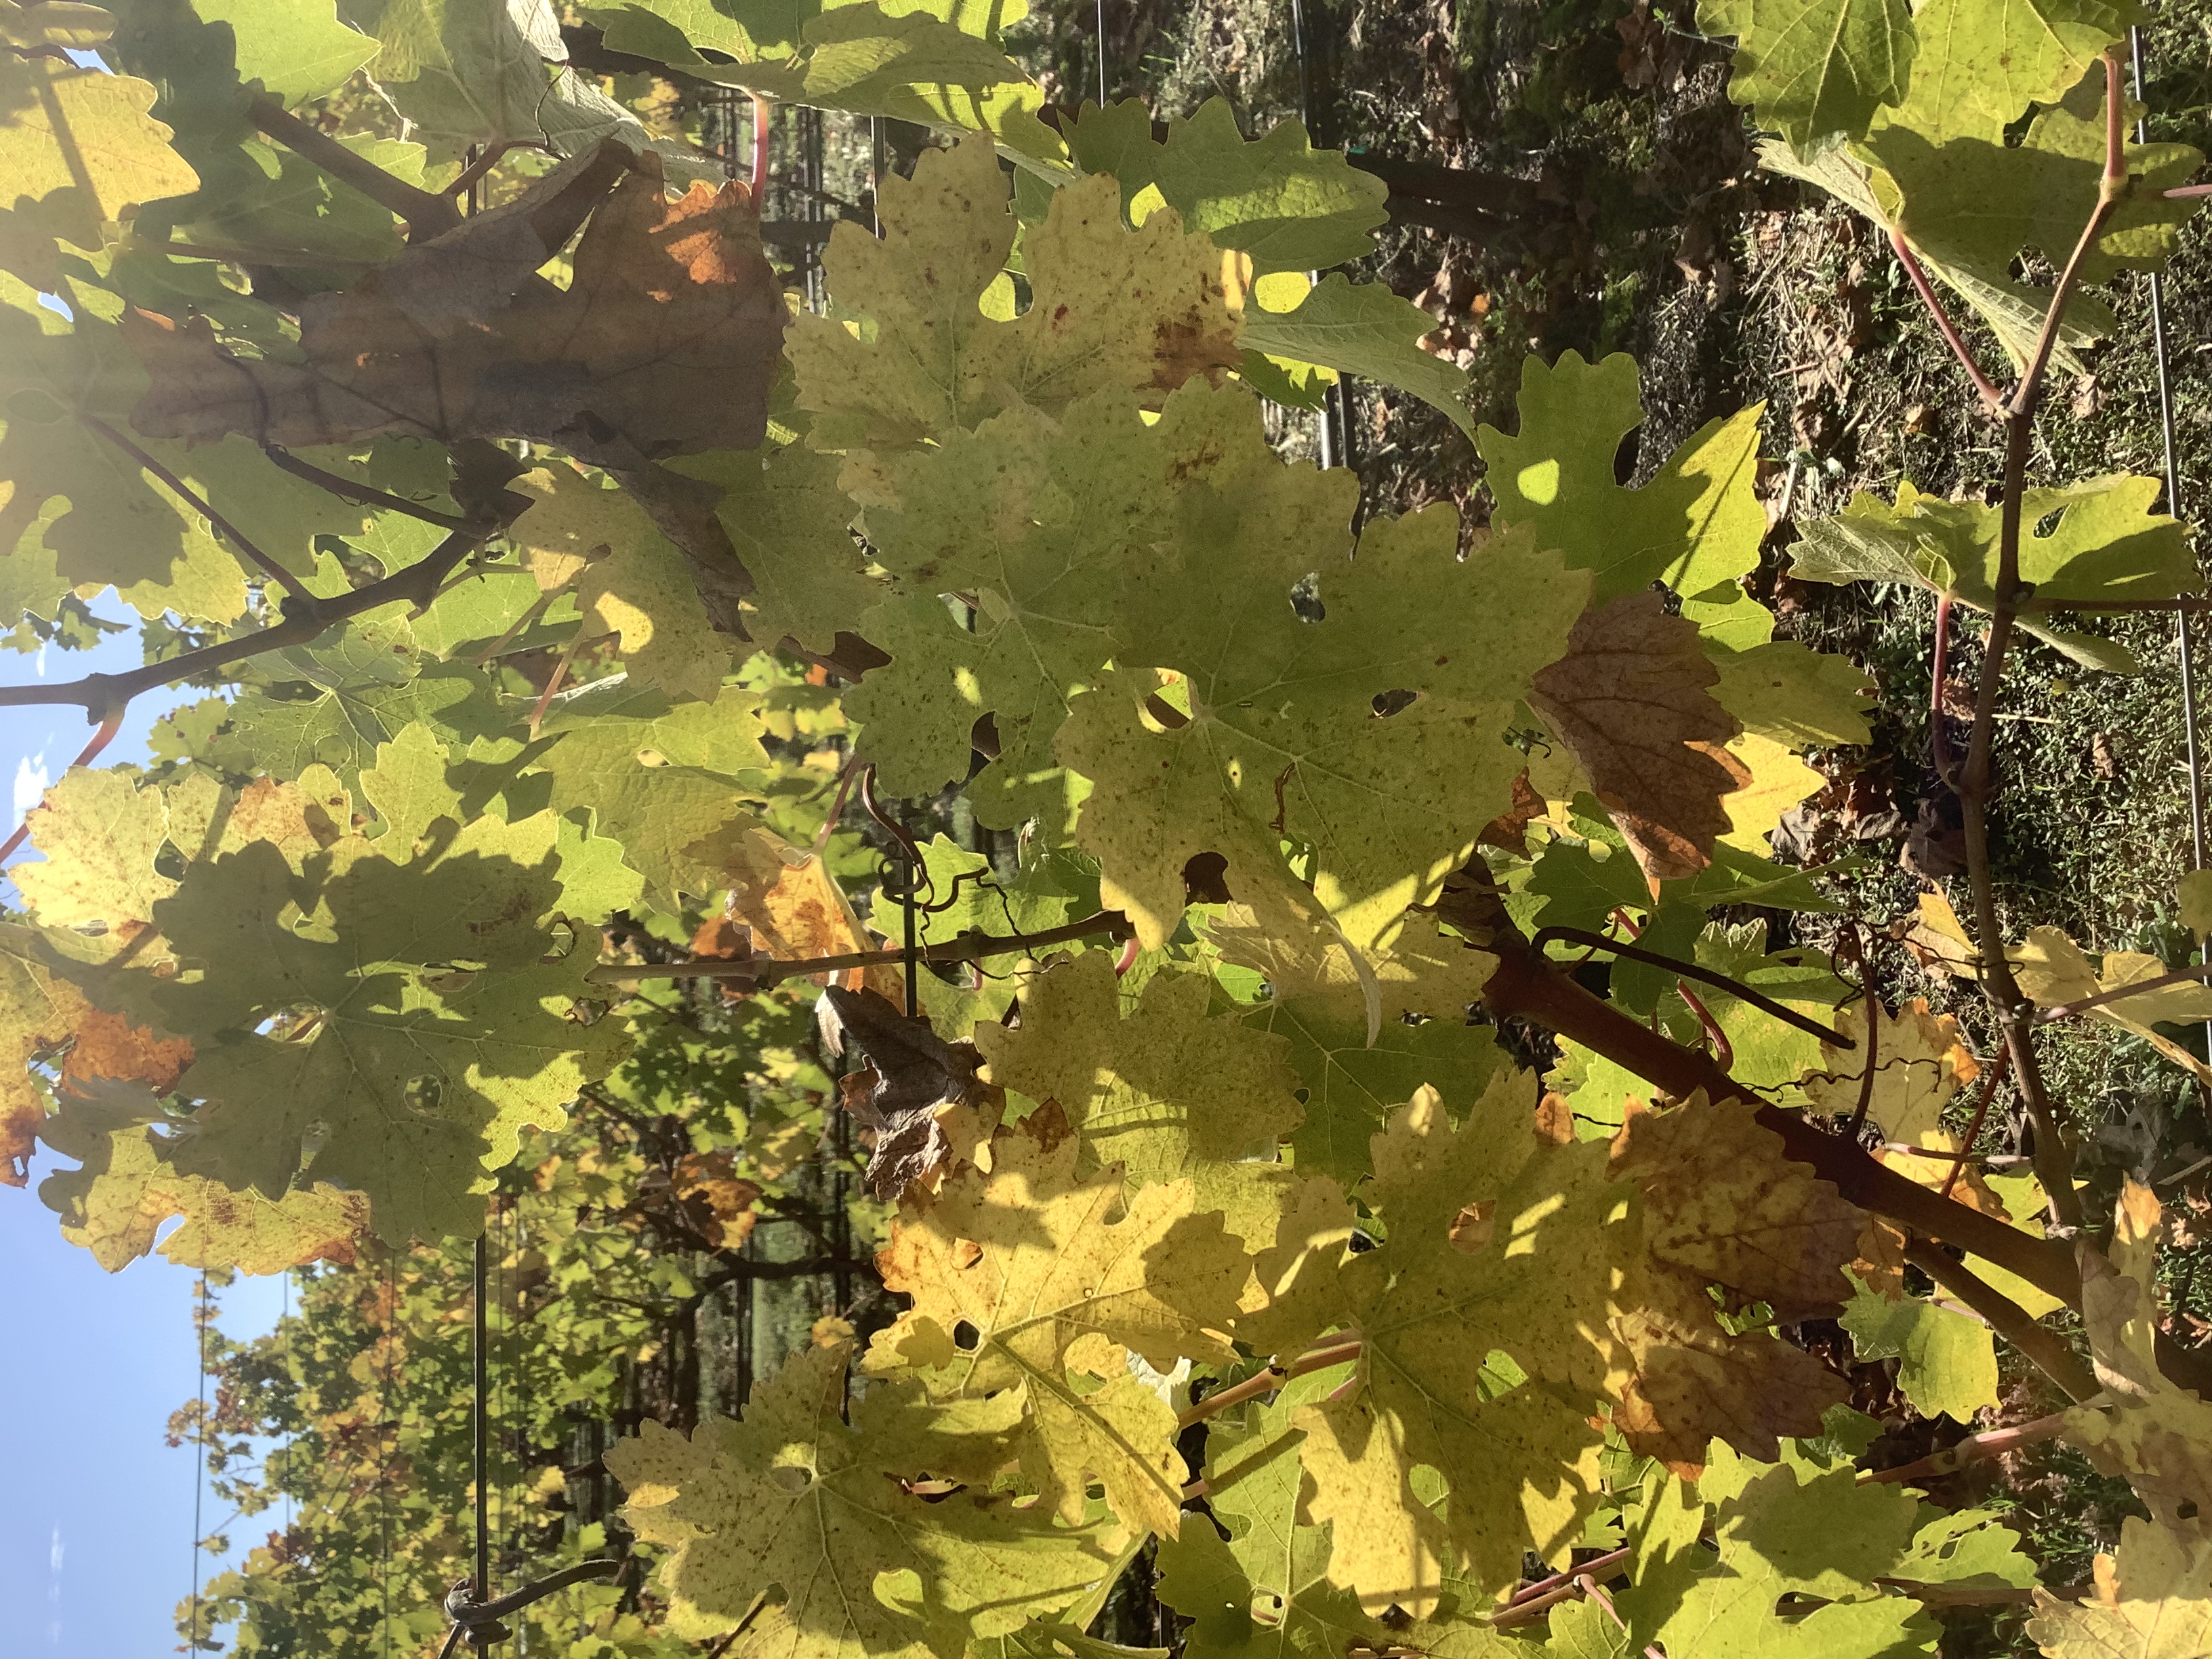
Label: No Virus